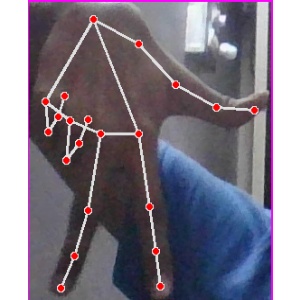
अक्षर: ग